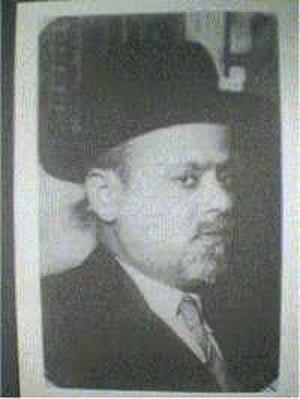
La synagogue Or-Torah, située 1444 rue Brandsen dans le quartier Barracas, est l'une des deux grandes synagogues séfarades de Buenos Aires en Argentine, érigées par des Juifs originaires de Damas en Syrie.